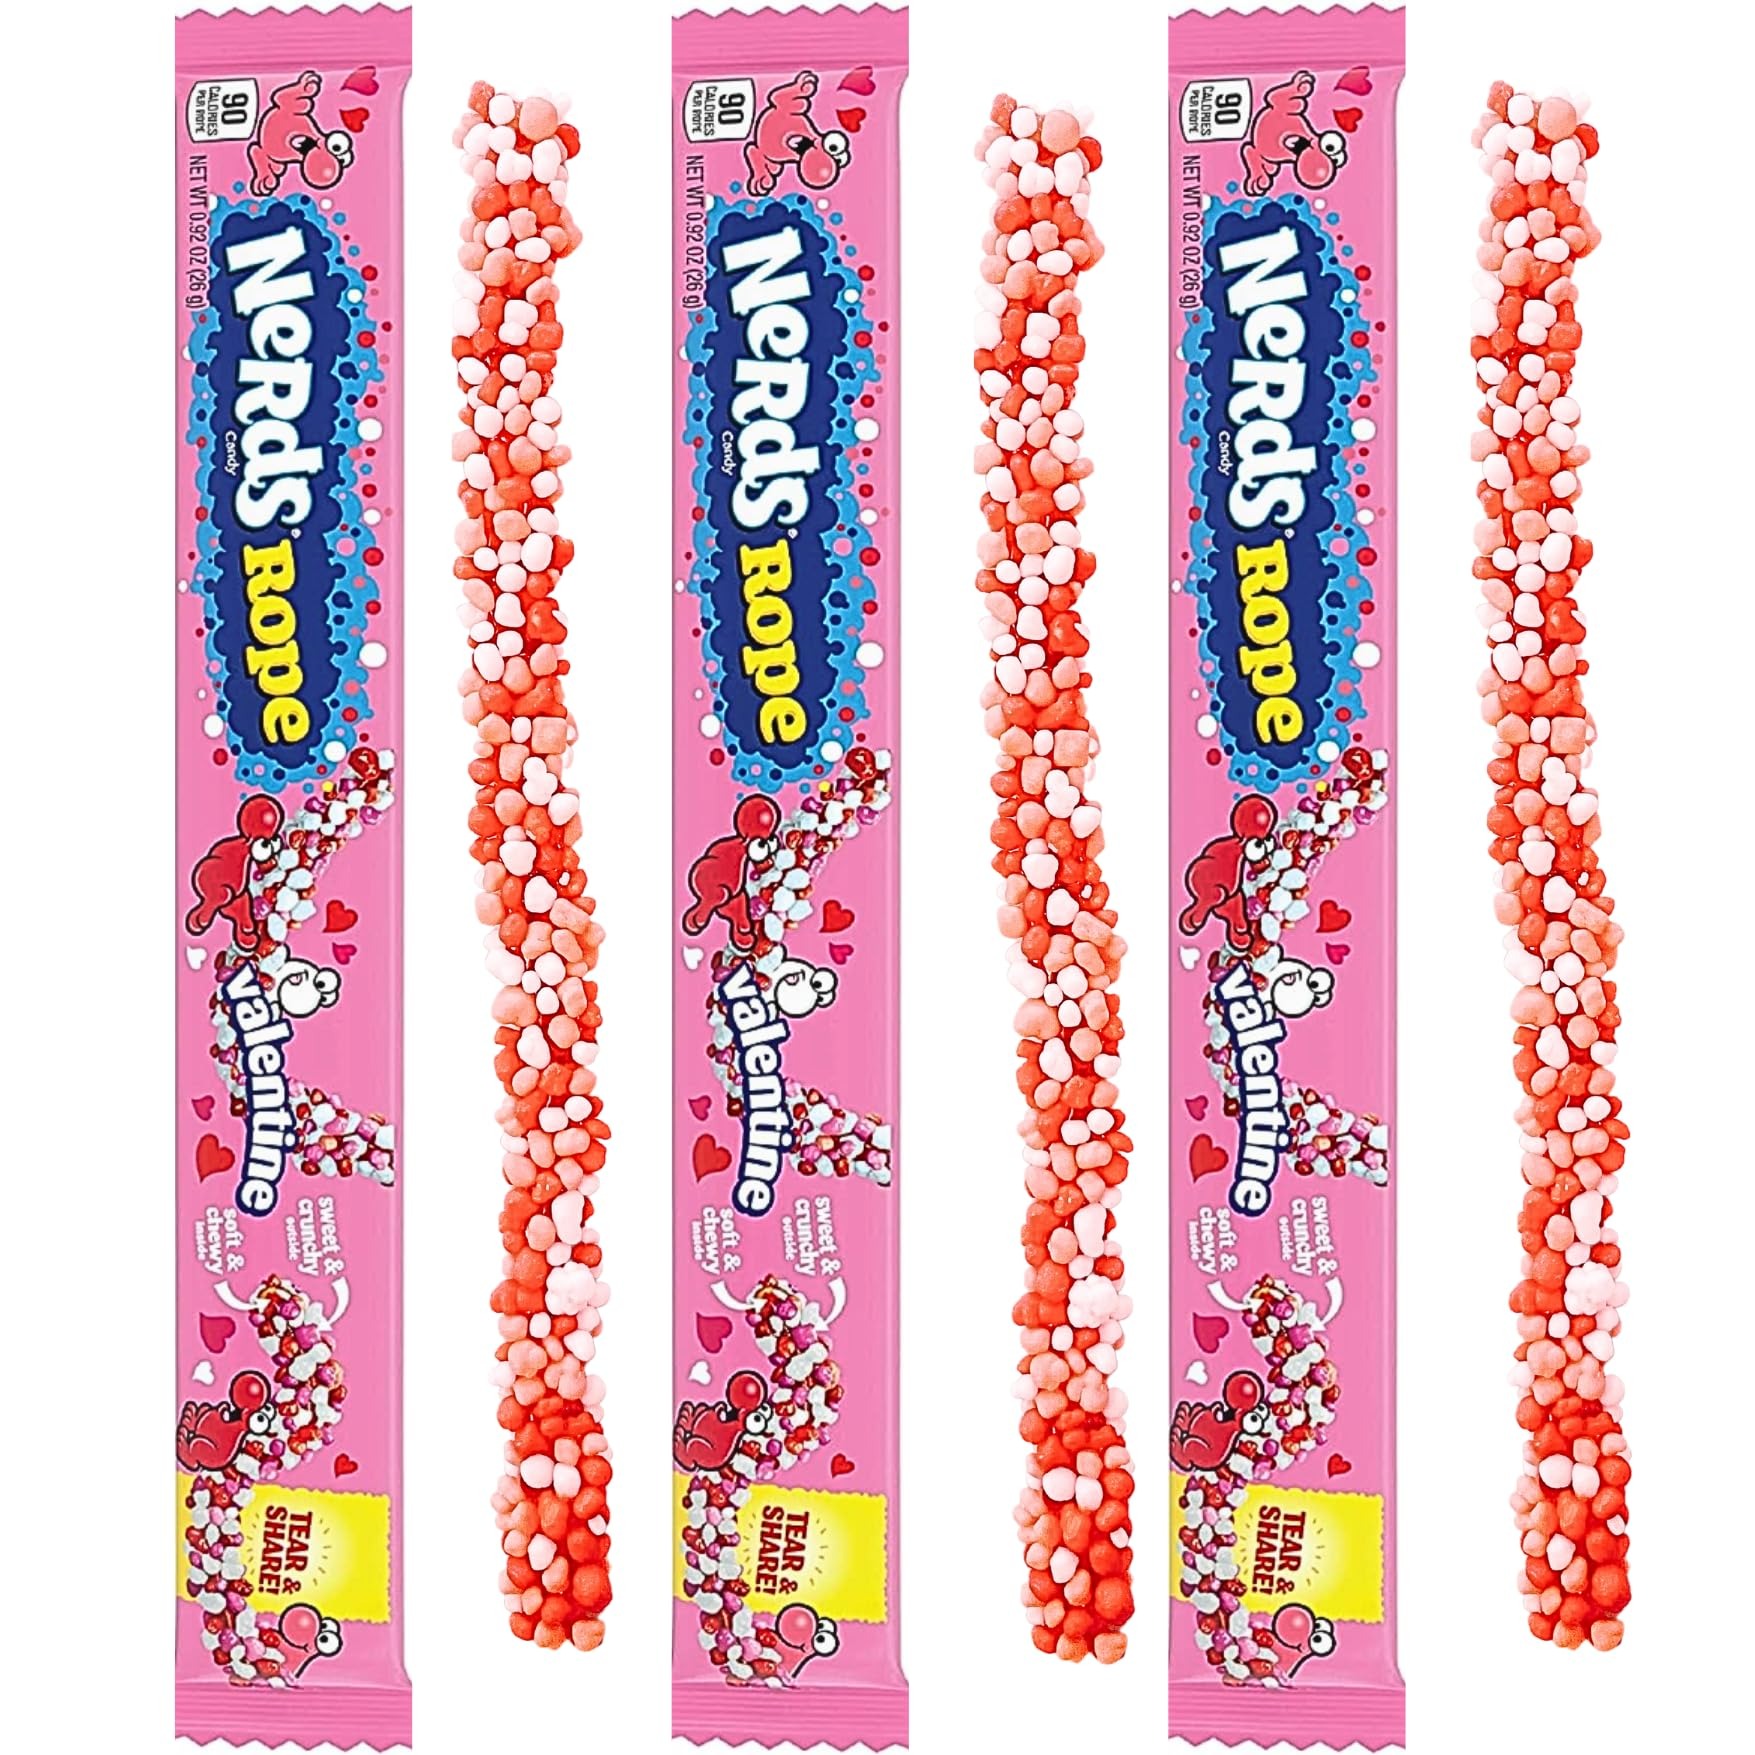
Item Name: CHIRPFINDS Special Edition NERDS Rope Valentine Candy | Sweet and Sour Candy Individually Wrapped, Valentine's Day Pink, White, and Red Rope Colorful Candy, 0.92oz, Pack of 3, Pink,Red,White
Bullet Point 1: Great For Any Occasion
Bullet Point 2: Item form: Hard Candy
Product Description: NERDS Rope is a favorite among big candy fanatics. It's a crunchy and chewy NERDS candy delight for fans of the irresistible tiny and tangy box of candy. A crunchy-meets-gummy NERDS experience with a sweet and lovable twist. Spend Valentine's Day biting, ripping, twisting, and sharing this red, white, and pink wrapped candy to your heart's content. This individually wrapped candy is the perfect addition to a gift bag, party candy mix, candy box, or a seasonal sweet moment just for yourself. An awesomely delicious treat for your special Valentine, no matter who they are. Anyone with a sweet tooth will appreciate this Valentine's Day fun candy. With 3 individually wrapped NERDS Ropes, you have enough to share, gift, and enjoy.
Value: 2.76
Unit: Ounce

Price: 0.98